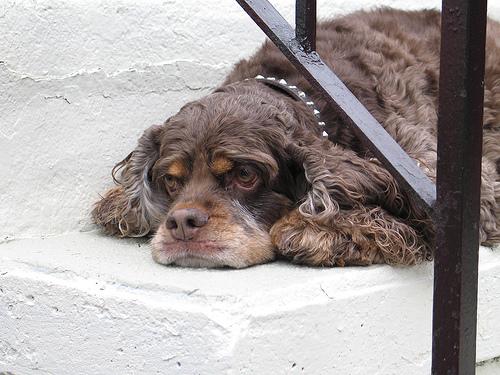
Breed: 286-n000111-cocker_spaniel